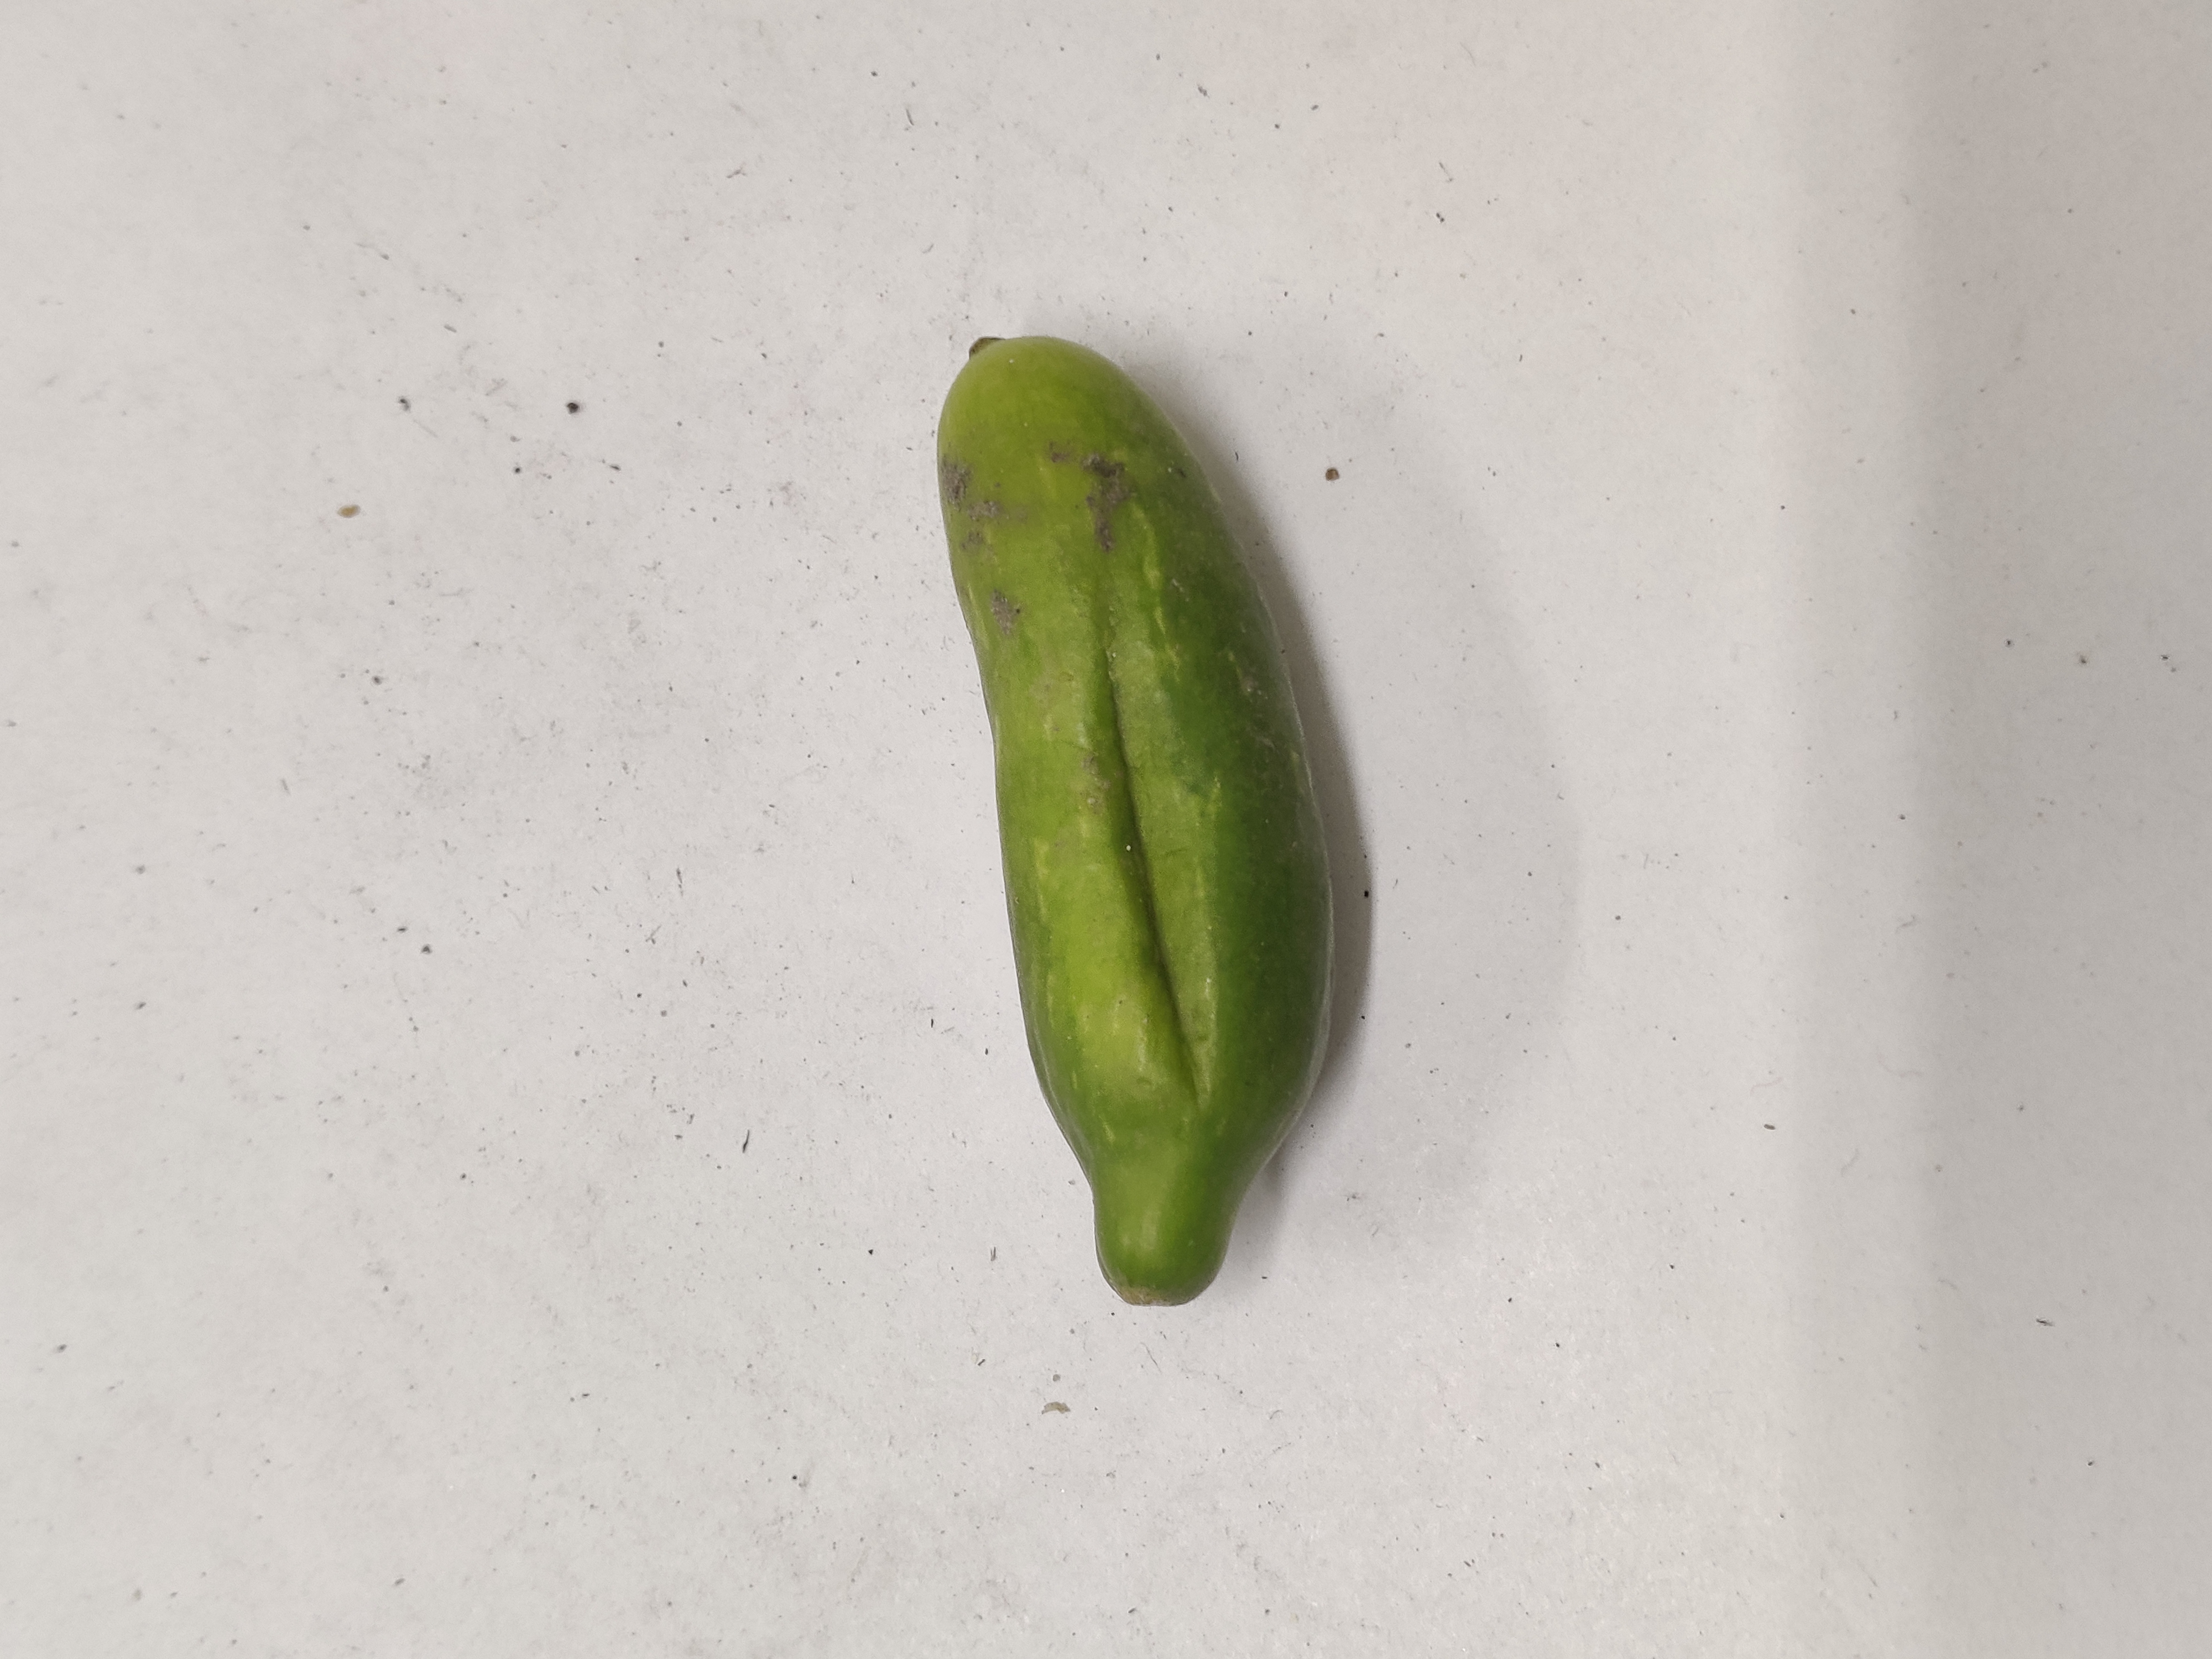
Crop: Ivy Gourd
Condition: Severely Damaged